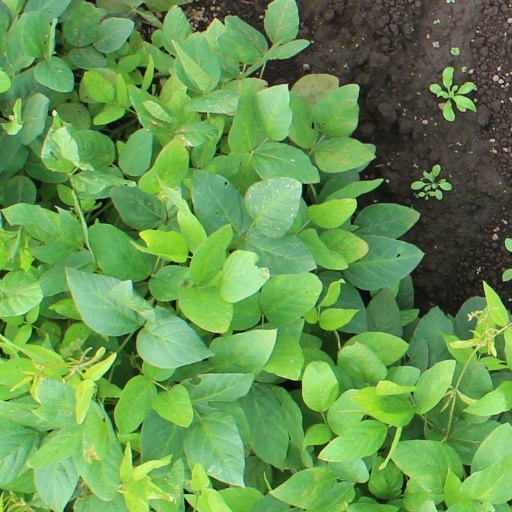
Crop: soybean